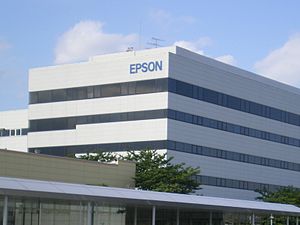
Epson
Seiko Epson Corporation, almindeligvis kendt som Epson er en japansk elektronikvirksomhed og en af verdens største producenter af printere til computere, informations- og billede-relateret udstyr. Koncernhovedsædet er i Suwa i Nagano i Japan, men virksomheden er officielt registreret i Shinjuku i Tokyo. Virksomheden har talrige datterselskaber over hele verden og fremstiller blækprintere, matrixprintere, laserprintere, billedscannere, stationære computere, erhverv, multimedia og home theatre projektorer, store hjemmebiograf-tvs, robotter, industrielt automationsudstyr, printere til kasseapparater, kasseapparater, bærbare, integrerede kredsløb, LCD-komponenter og andet beslægtet elektronisk udstyr. Det er en af to kernevirksomheder i moderkoncernen Seiko Group, et navn der traditionelt er kendt for fremstilling af Seiko-ure.